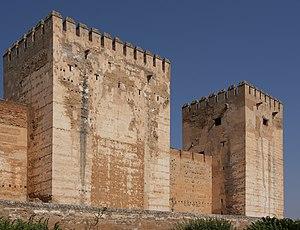
Partie de la façade Est de l'Alcazaba (forteresse) de l'Alhambra de Grenade, Espagne. A gauche la Torre del Homenaje (tour de l'hommage) et à droite la Torre Quebrada (tour fendue) Italiano: Parte della facciata Est dell'Alcazaba (fortezza) dell'Alhambra di Granada, Spagna. A sinistra la Torre del Homenaje (torre dell'omaggio) e a destra la Torre Quebrada (torre crollata)"
L'Alhambra de Grenade en Andalousie est un ensemble palatial constituant l'un des monuments majeurs de l'architecture islamique. Acropole médiévale la plus majestueuse du monde méditerranéen, située sur le plateau de la Sabika qui domine la ville, elle se compose essentiellement de quatre parties incluses dans son enceinte fortifiée : l'Alcazaba, les palais nasrides, le Généralife, ses jardins, et le palais de Charles Quint.